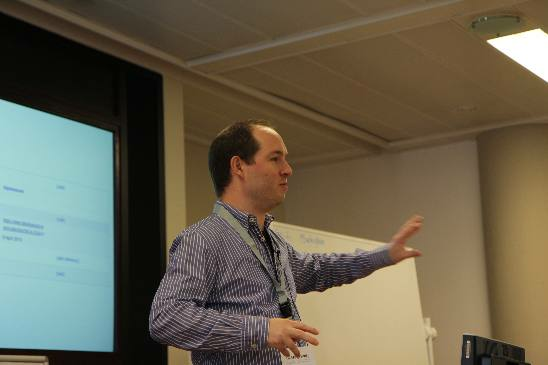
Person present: Yes